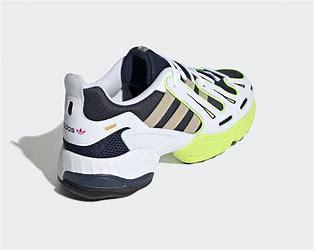
Brand: Adidas
Model: EQT Gazelle